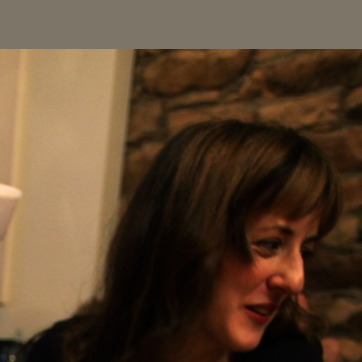
Material: hair